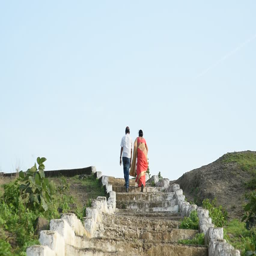
couple walking on the stairs of temple traditional cloth